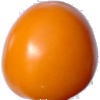
Label: Tomato Yellow 1